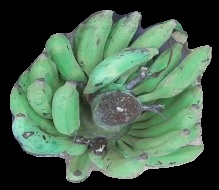
Variety: elakki-bale
Grade: grade3